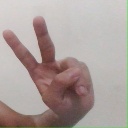
अक्षर: ऐ